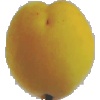
Label: Peach 2